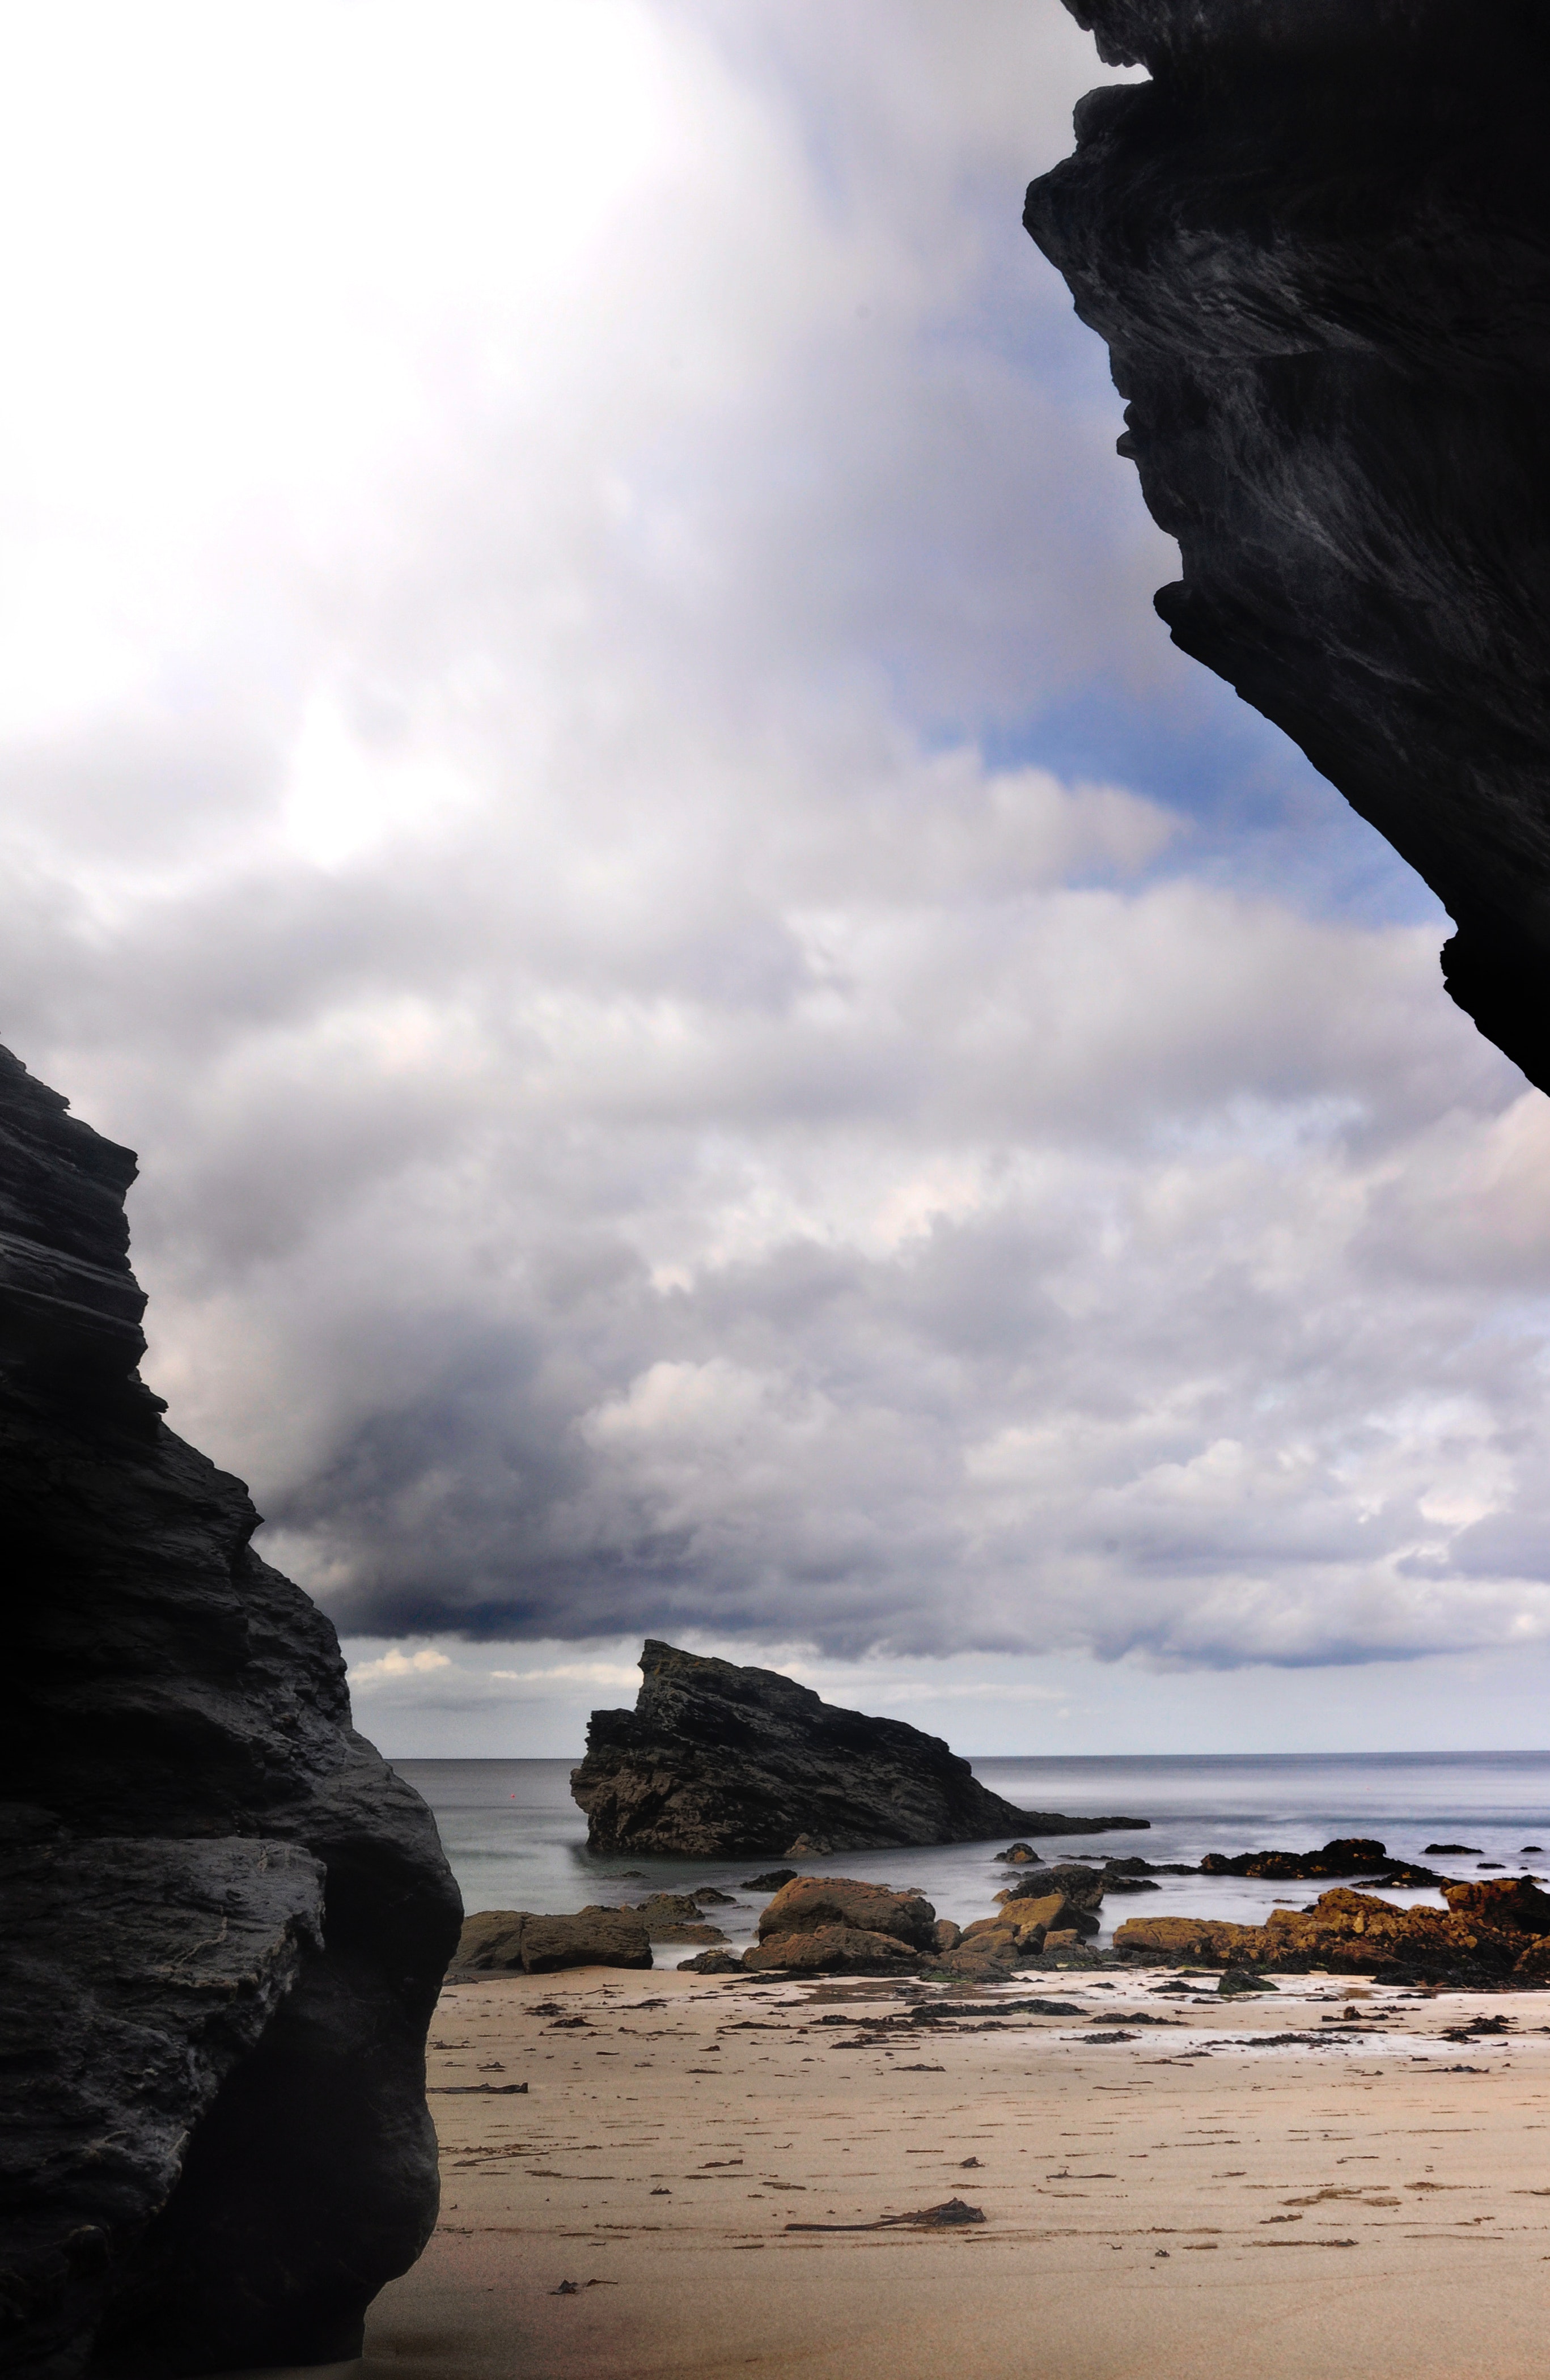
sky, sea, rock, formation, beach, water, ocean, coast, cloud, coastal and oceanic landforms, shore, cliff, wave, headland, sand, vacation, calm, horizon, geology, bay, landscape, erosion, tourism, terrain, tide, tropics, promontory, sea cave, meteorological phenomenon, wind wave